Pocket Change (band)

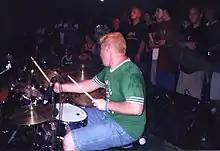
Pocket Change's Brian Saunders performing on tour in July 1998.

"Wake Up", the band's second release was completed in December 1998 and would hit shelves in June 1999. The album featured several singles that would receive much attention on CCM rock radio. "Take Charge", the band’s first single, climbed as high as number 11 on CCM rock radio, behind such acts as Jars of Clay, DC Talk and the Supertones. The second single, "Sometimes", received very similar success, also reaching the number 11 spot on CCM rock radio. After completing a third nation tour in the summer of 1999, the band decided to take an indefinite hiatus and focus their attention on college studies.